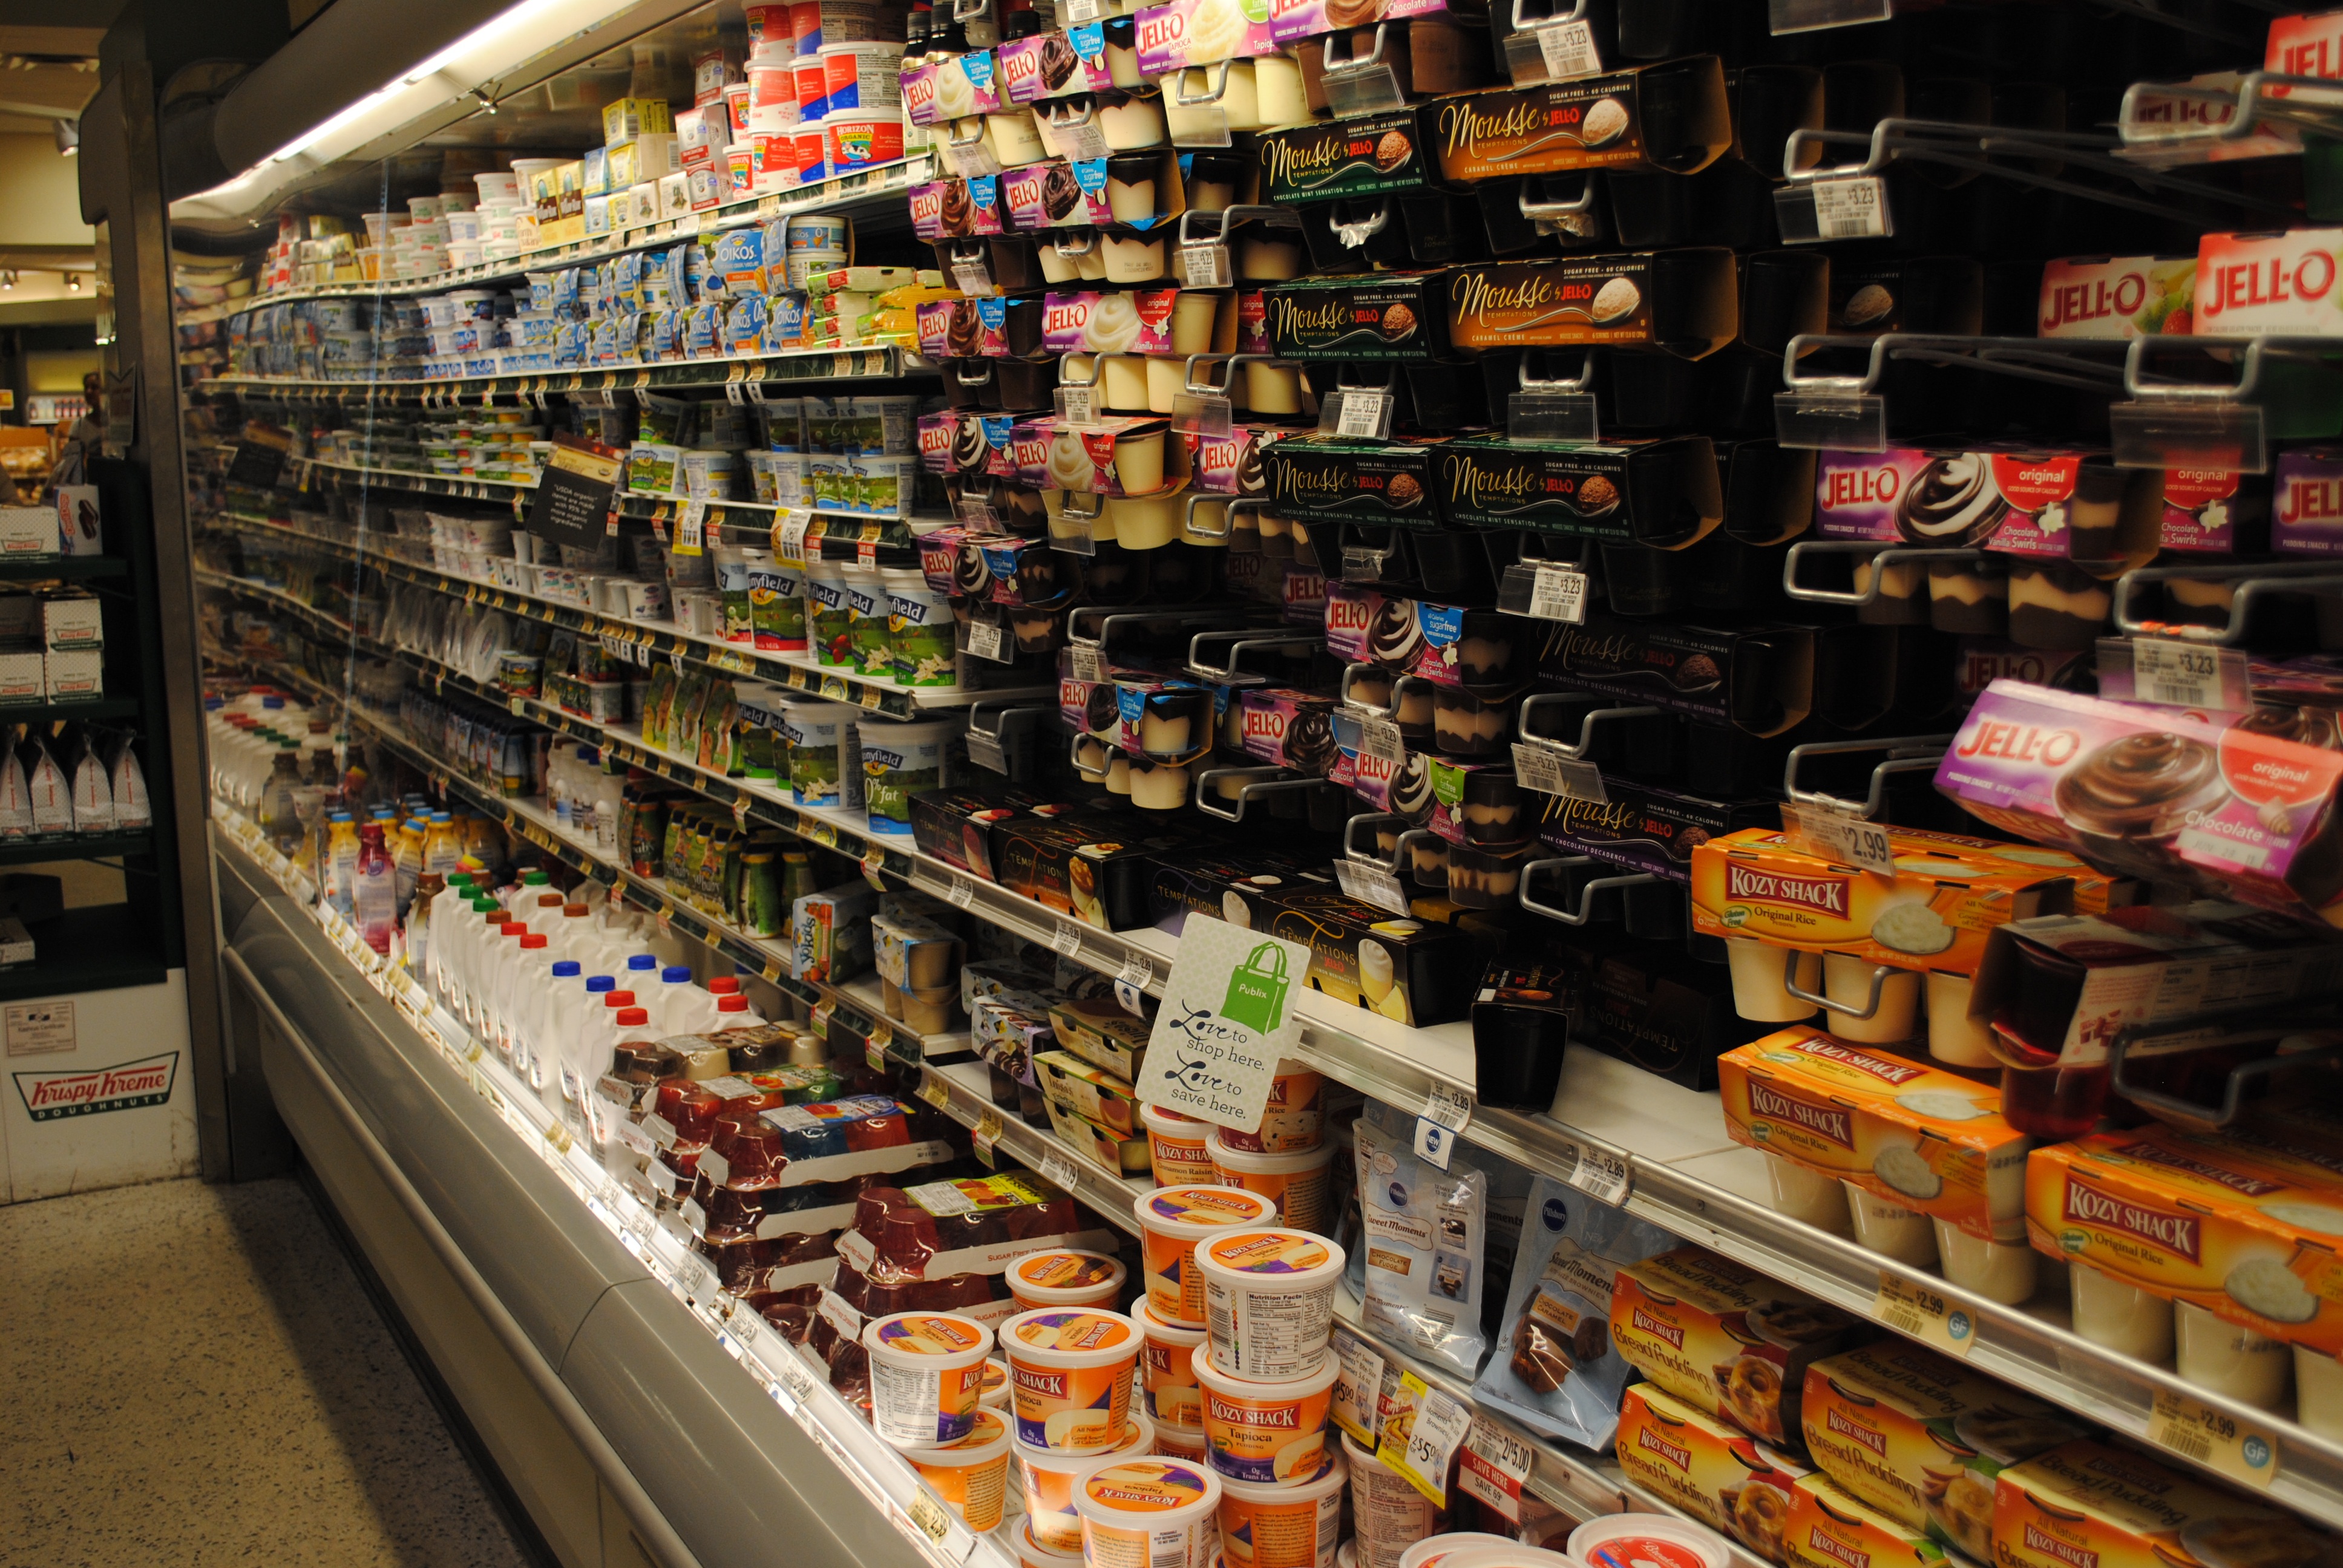
shop, store, food, shelf, market, marketplace, shopping, healthy, variety, grocery, aisle, supermarket, grocery store, delicatessen, retail, choice, whole food, convenience food, liquor store, convenience store